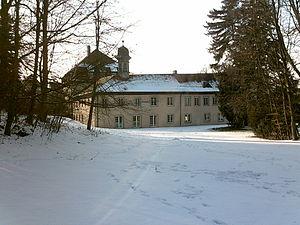
Kupferzell est une commune de Bade-Wurtemberg, située dans l'arrondissement de Hohenlohe, dans la région de Heilbronn-Franconie, dans le district de Stuttgart. Elle comprenait 5 850 habitants au 31 décembre 2008.
Léopold Alexandre François Emmeric de Hohenlohe-Waldenbourg-Schillingsfürst, né le 17 août 1794 à Kupferzell et mort le 14 novembre 1849 à Vöslau, est un prince de la branche catholique des Hohenlohe, ordonné prêtre en 1815 et évêque en 1844.